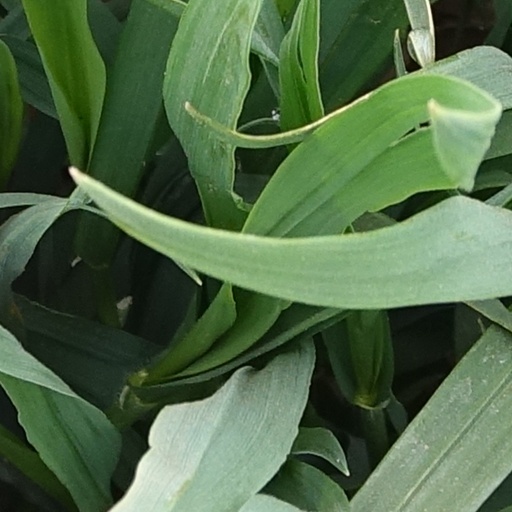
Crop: wheat